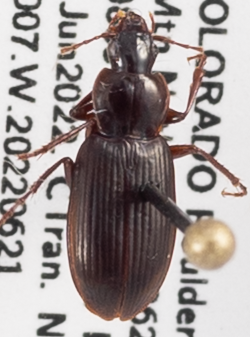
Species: Calathus advena
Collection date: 2022-06-21
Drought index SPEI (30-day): -0.244
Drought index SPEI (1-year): -1.118
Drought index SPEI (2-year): -1.19